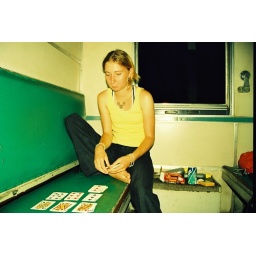
in 3rd class the chair is the table is the bed